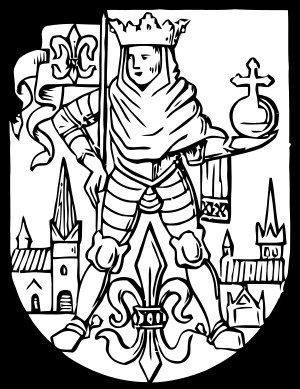
Odenses historie / 1086-1536: Middelalderen
Knud Den Hellige på Odenses byvåben fra 1584. Våbnet viser Knud med kongekrone stående over en lilje med linjebanner i højre hånd og rigsæblet i venstre.
Odense har en lang historie begyndende med jernalderbebyggelser i Odenses udkant og senere med vikingetidsborgen Nonnebakken. Den skriftlige historie kan føres tilbage til år 988, hvor Odense omtales første gang.